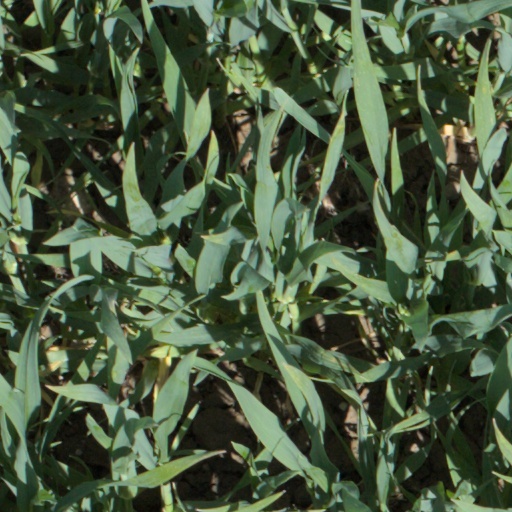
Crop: wheat